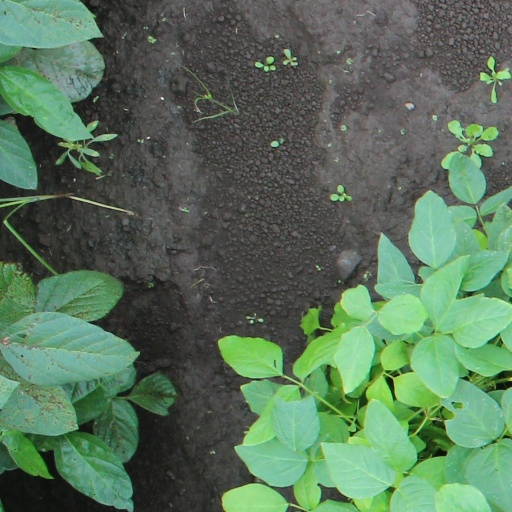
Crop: soybean